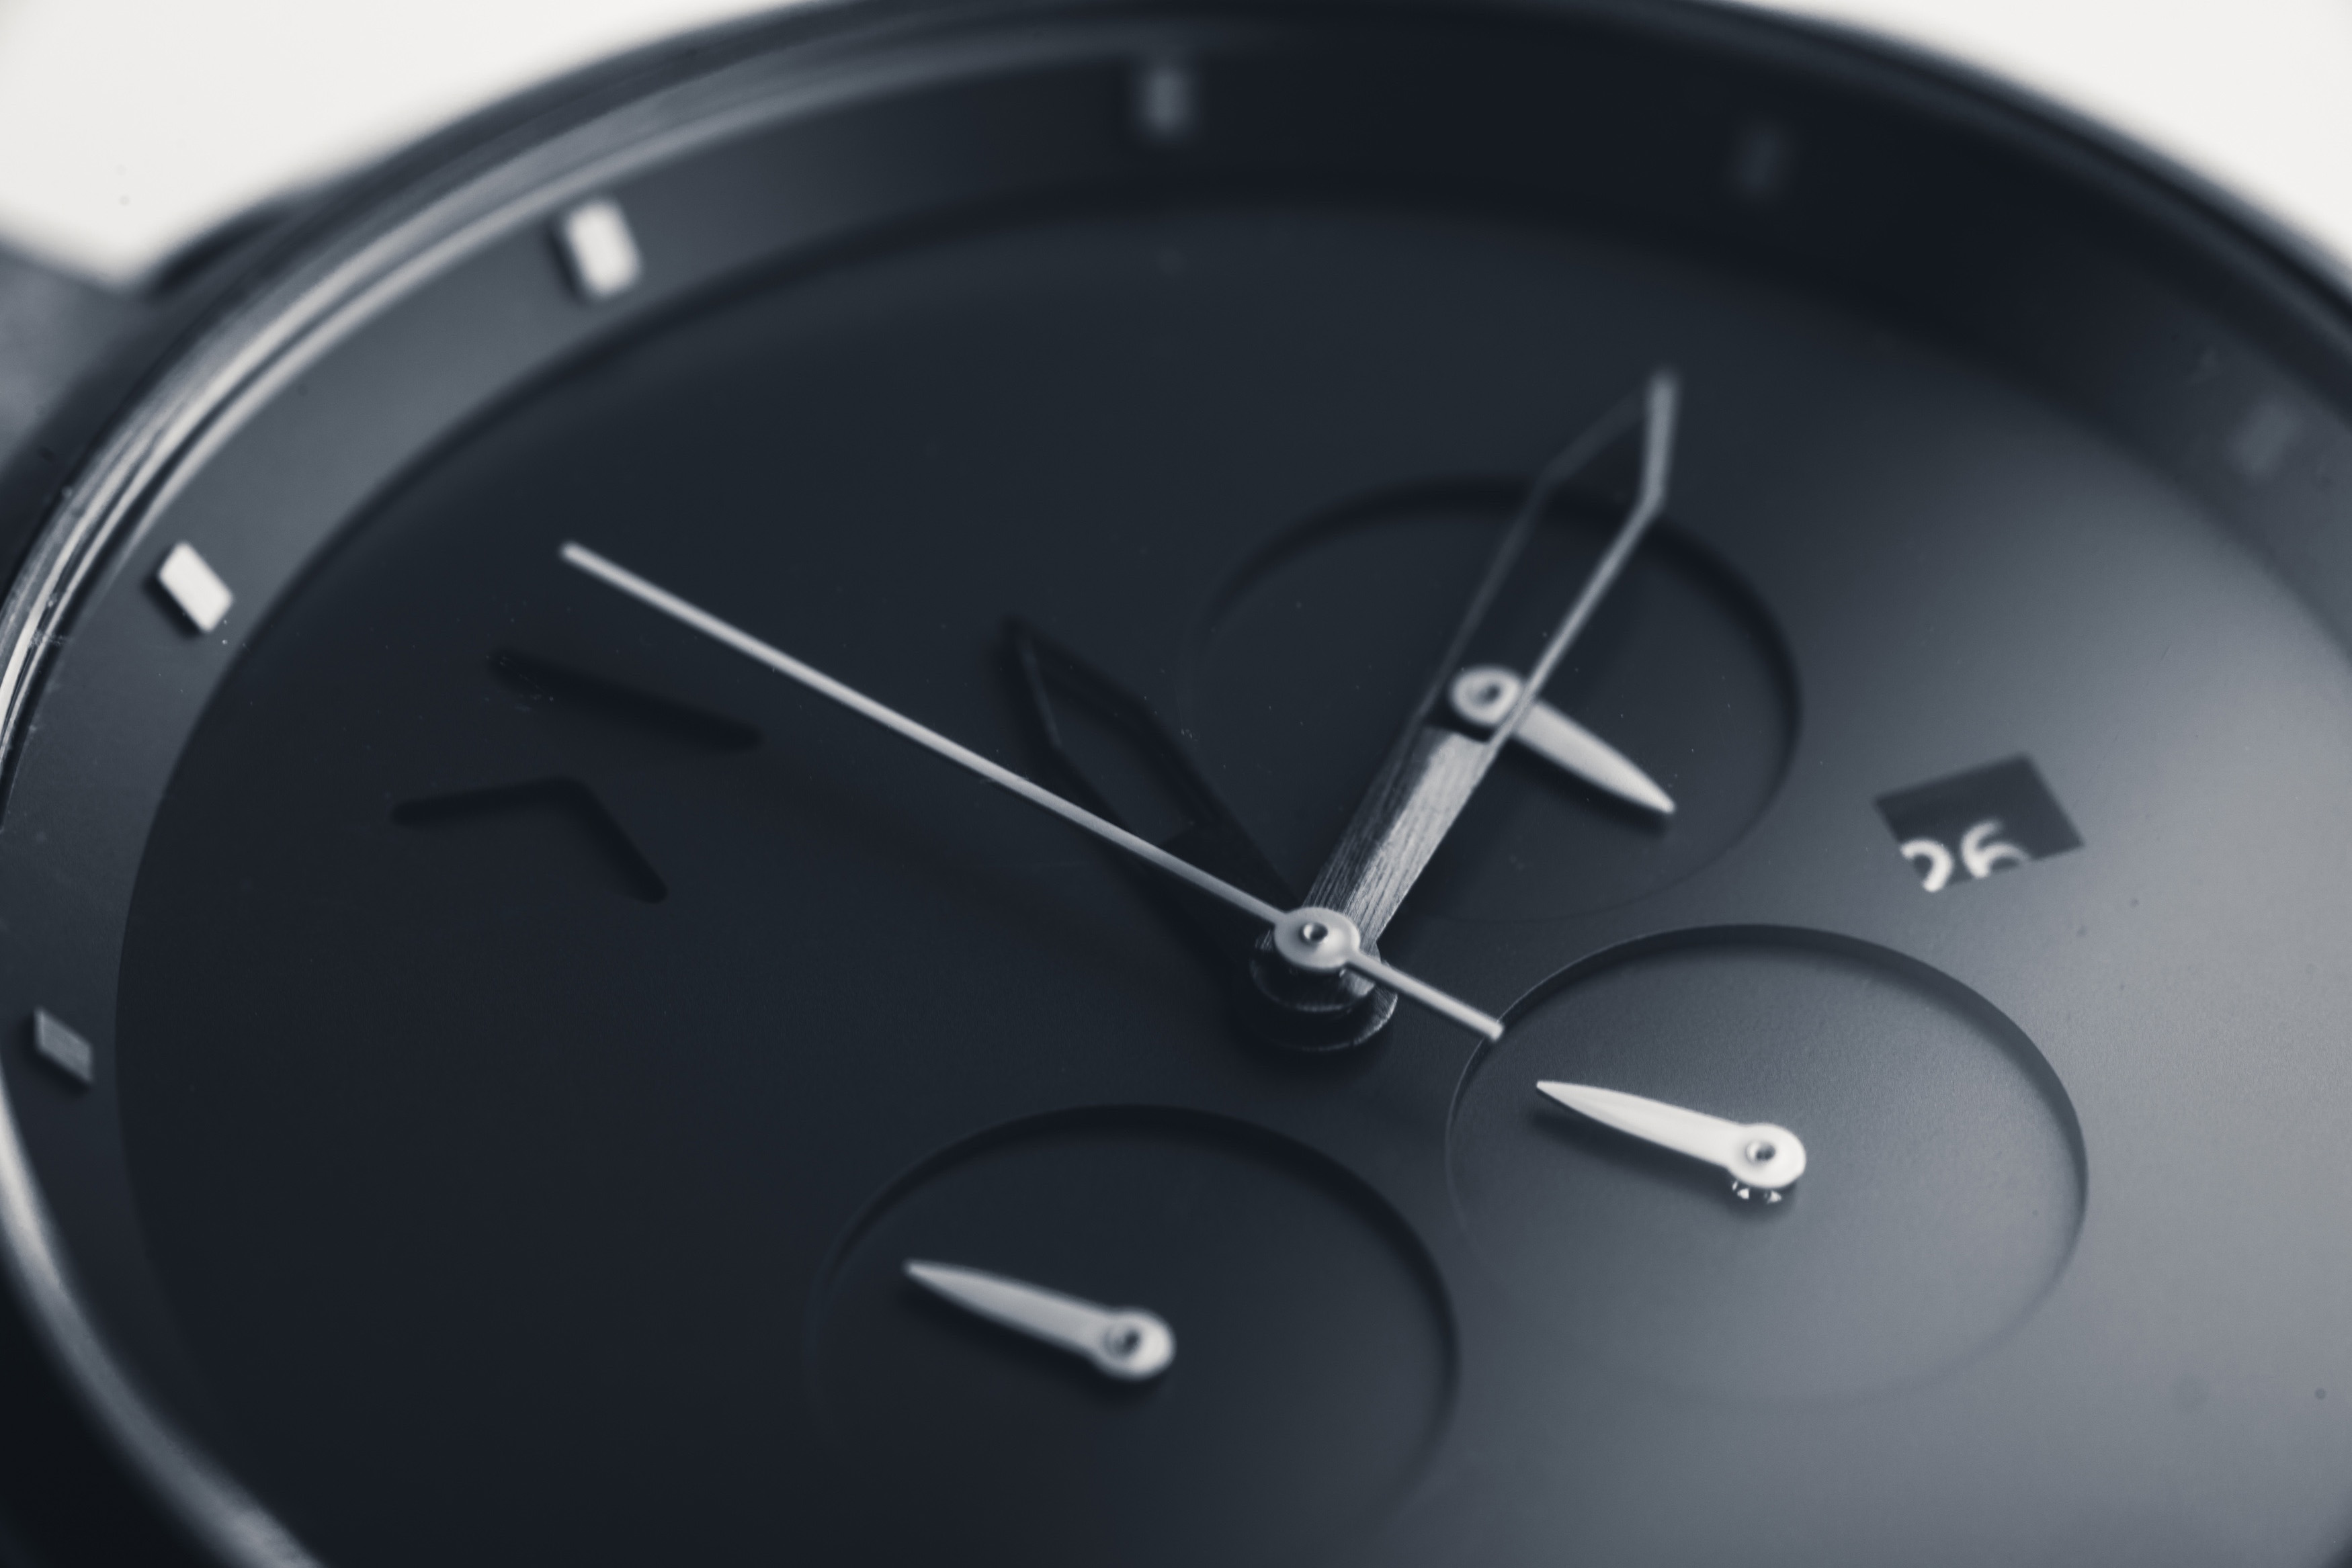
Analog watch, watch, clock, fashion accessory, metal, home accessories